Arabian leopard

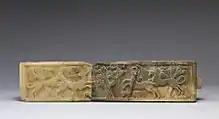
A South Arabian relief from the 5th century BC, in Walters Art Museum

Arabian leopards are predominantly nocturnal, but are sometimes also seen in daylight. They seem to concentrate on small to medium prey species, and usually store carcasses of large prey in caves or lairs but not in trees. Scat analyses revealed that the main prey species comprise Arabian gazelle, Nubian ibex, Cape hare, rock hyrax, porcupine, Ethiopian hedgehog, small rodents, birds, and insects. Since local people reduced ungulates to small populations, leopards are forced to alter their diet to smaller prey and livestock such as goats, sheep, donkeys and young camels.